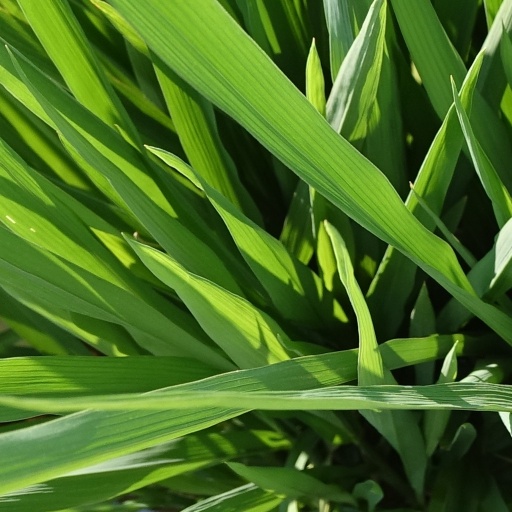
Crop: rice